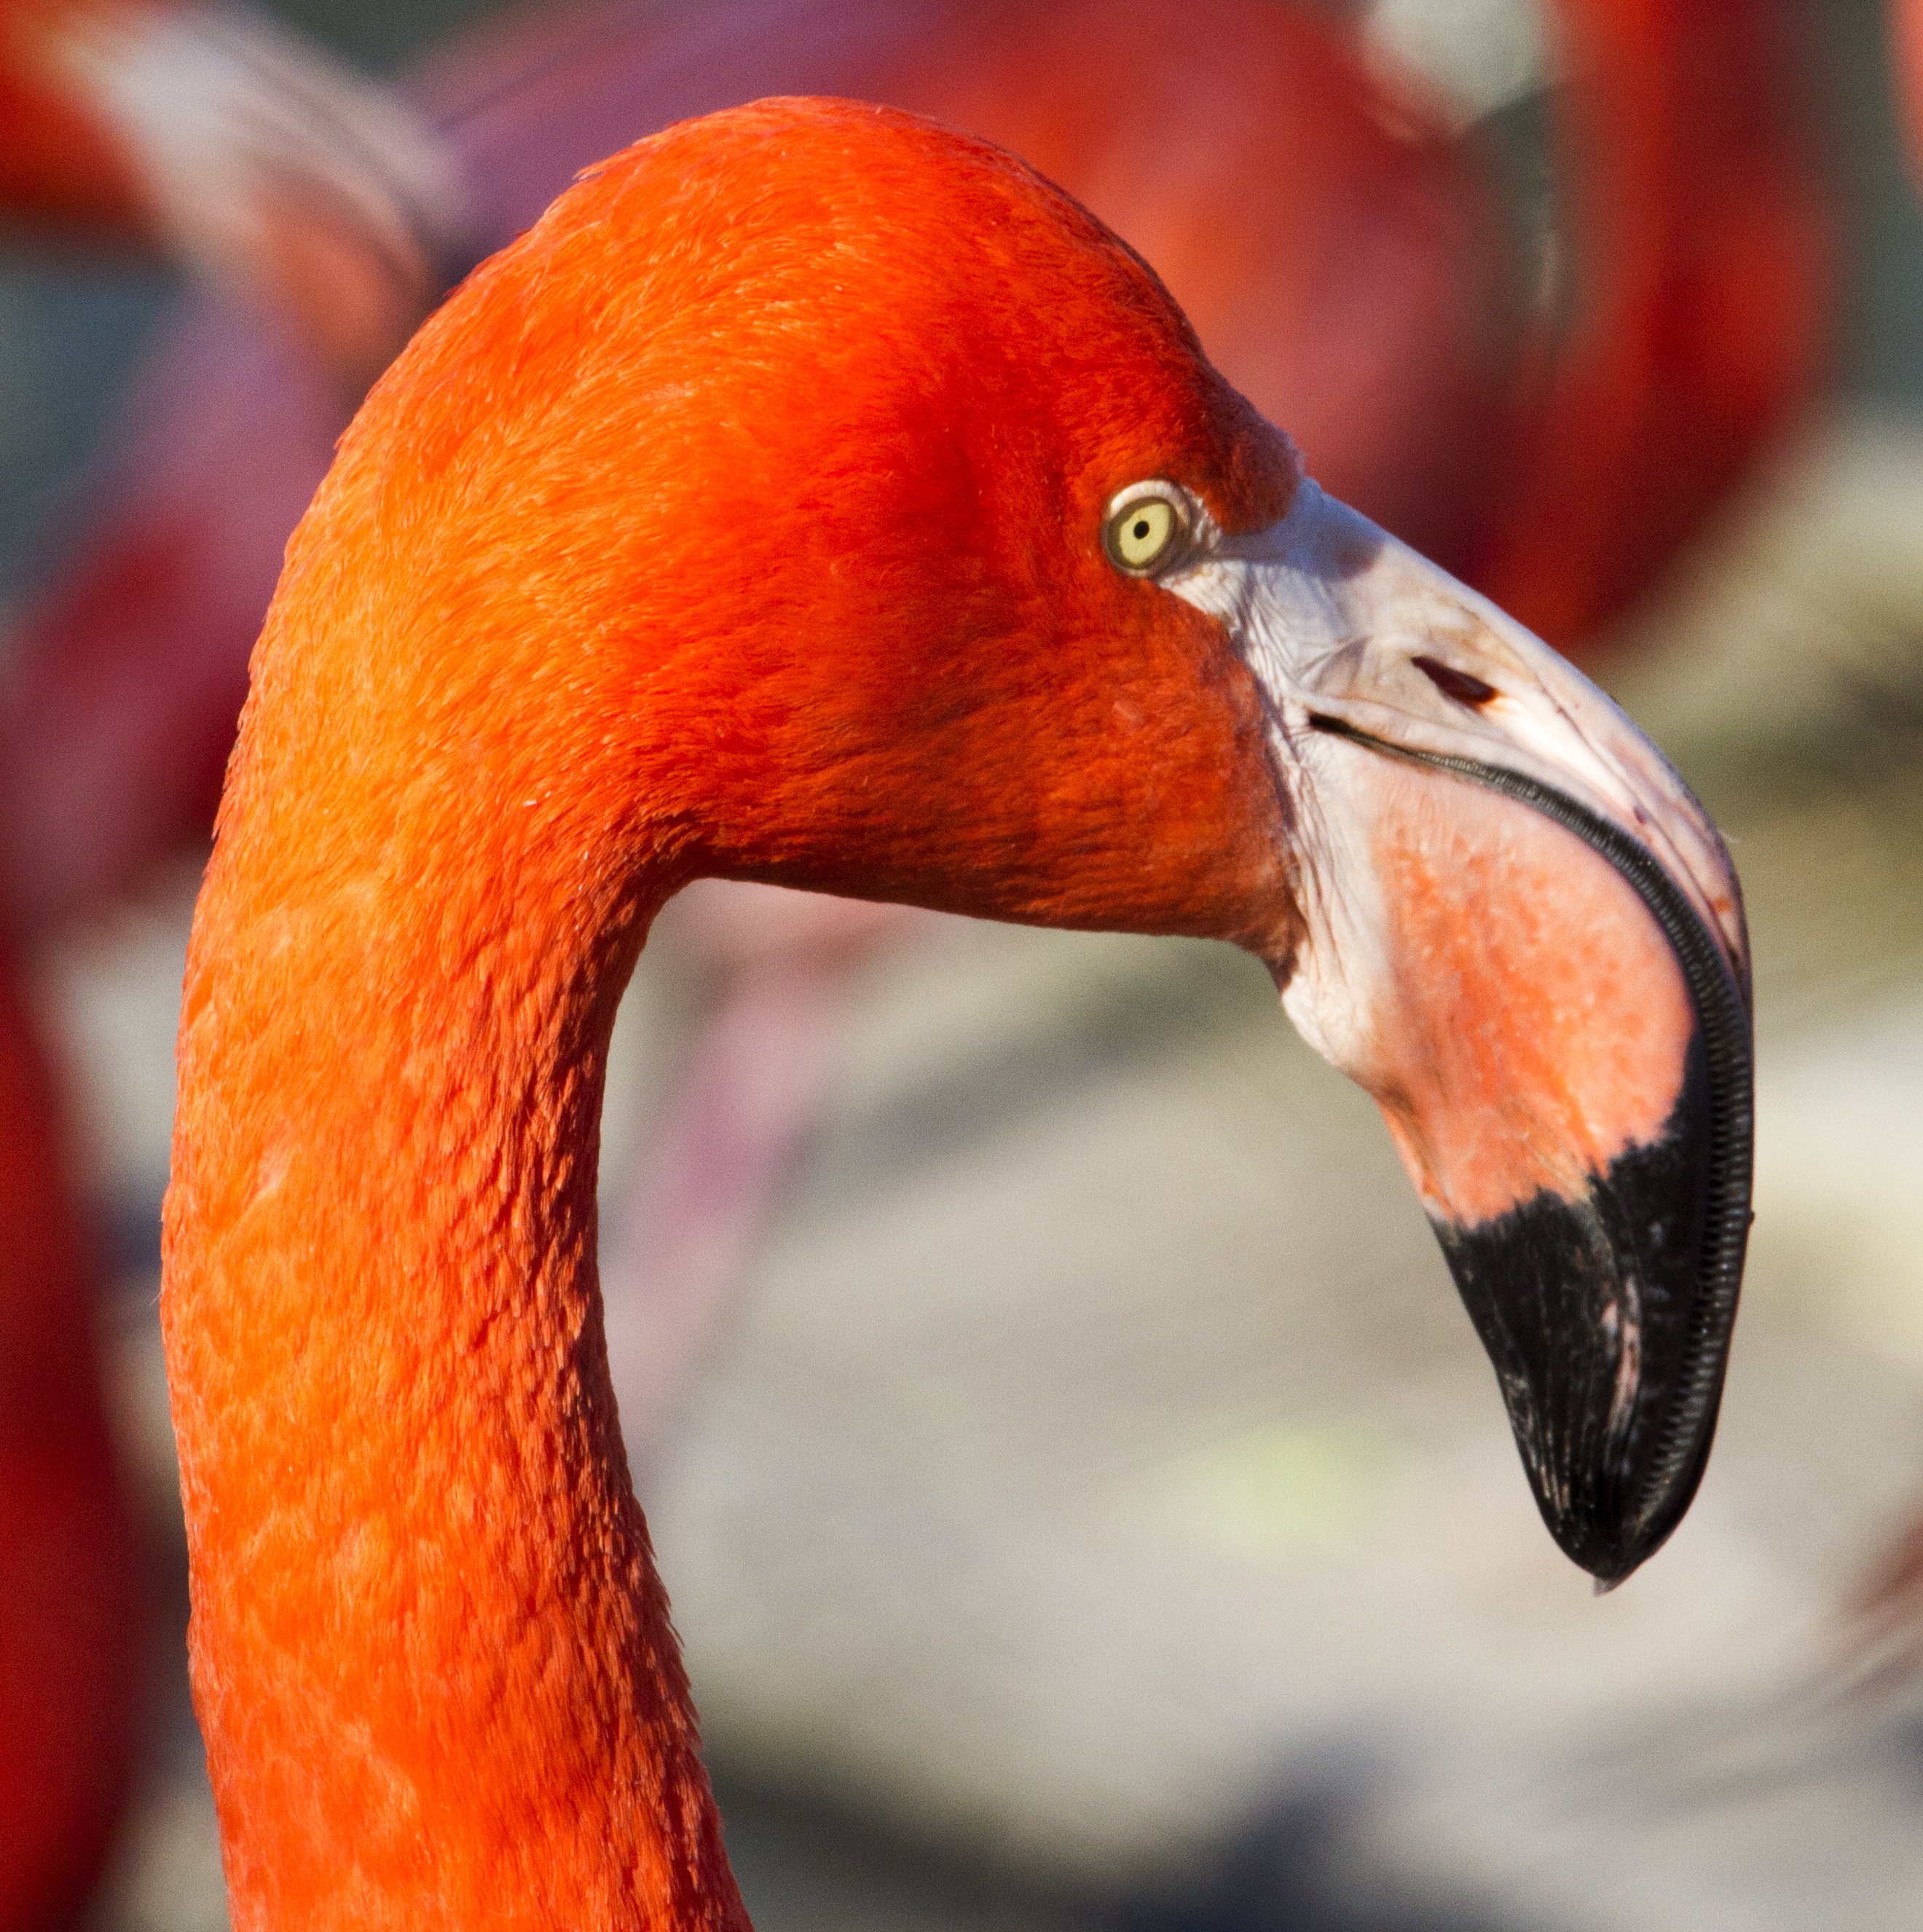
bird, wildlife, zoo, orange, beak, africa, fauna, close up, flamingo, vertebrate, water bird, macro photography